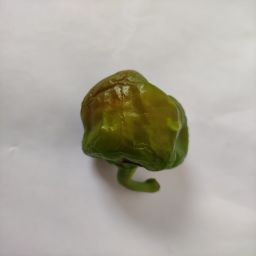
Crop: Bell Pepper
Quality: Old